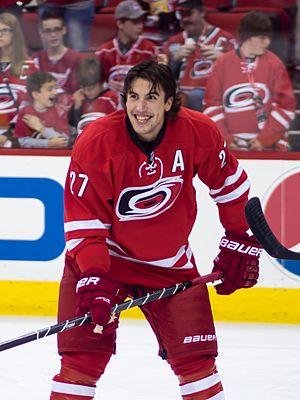
Justin Faulk est un joueur professionnel américain de hockey sur glace. Il évolue au poste de défenseur.